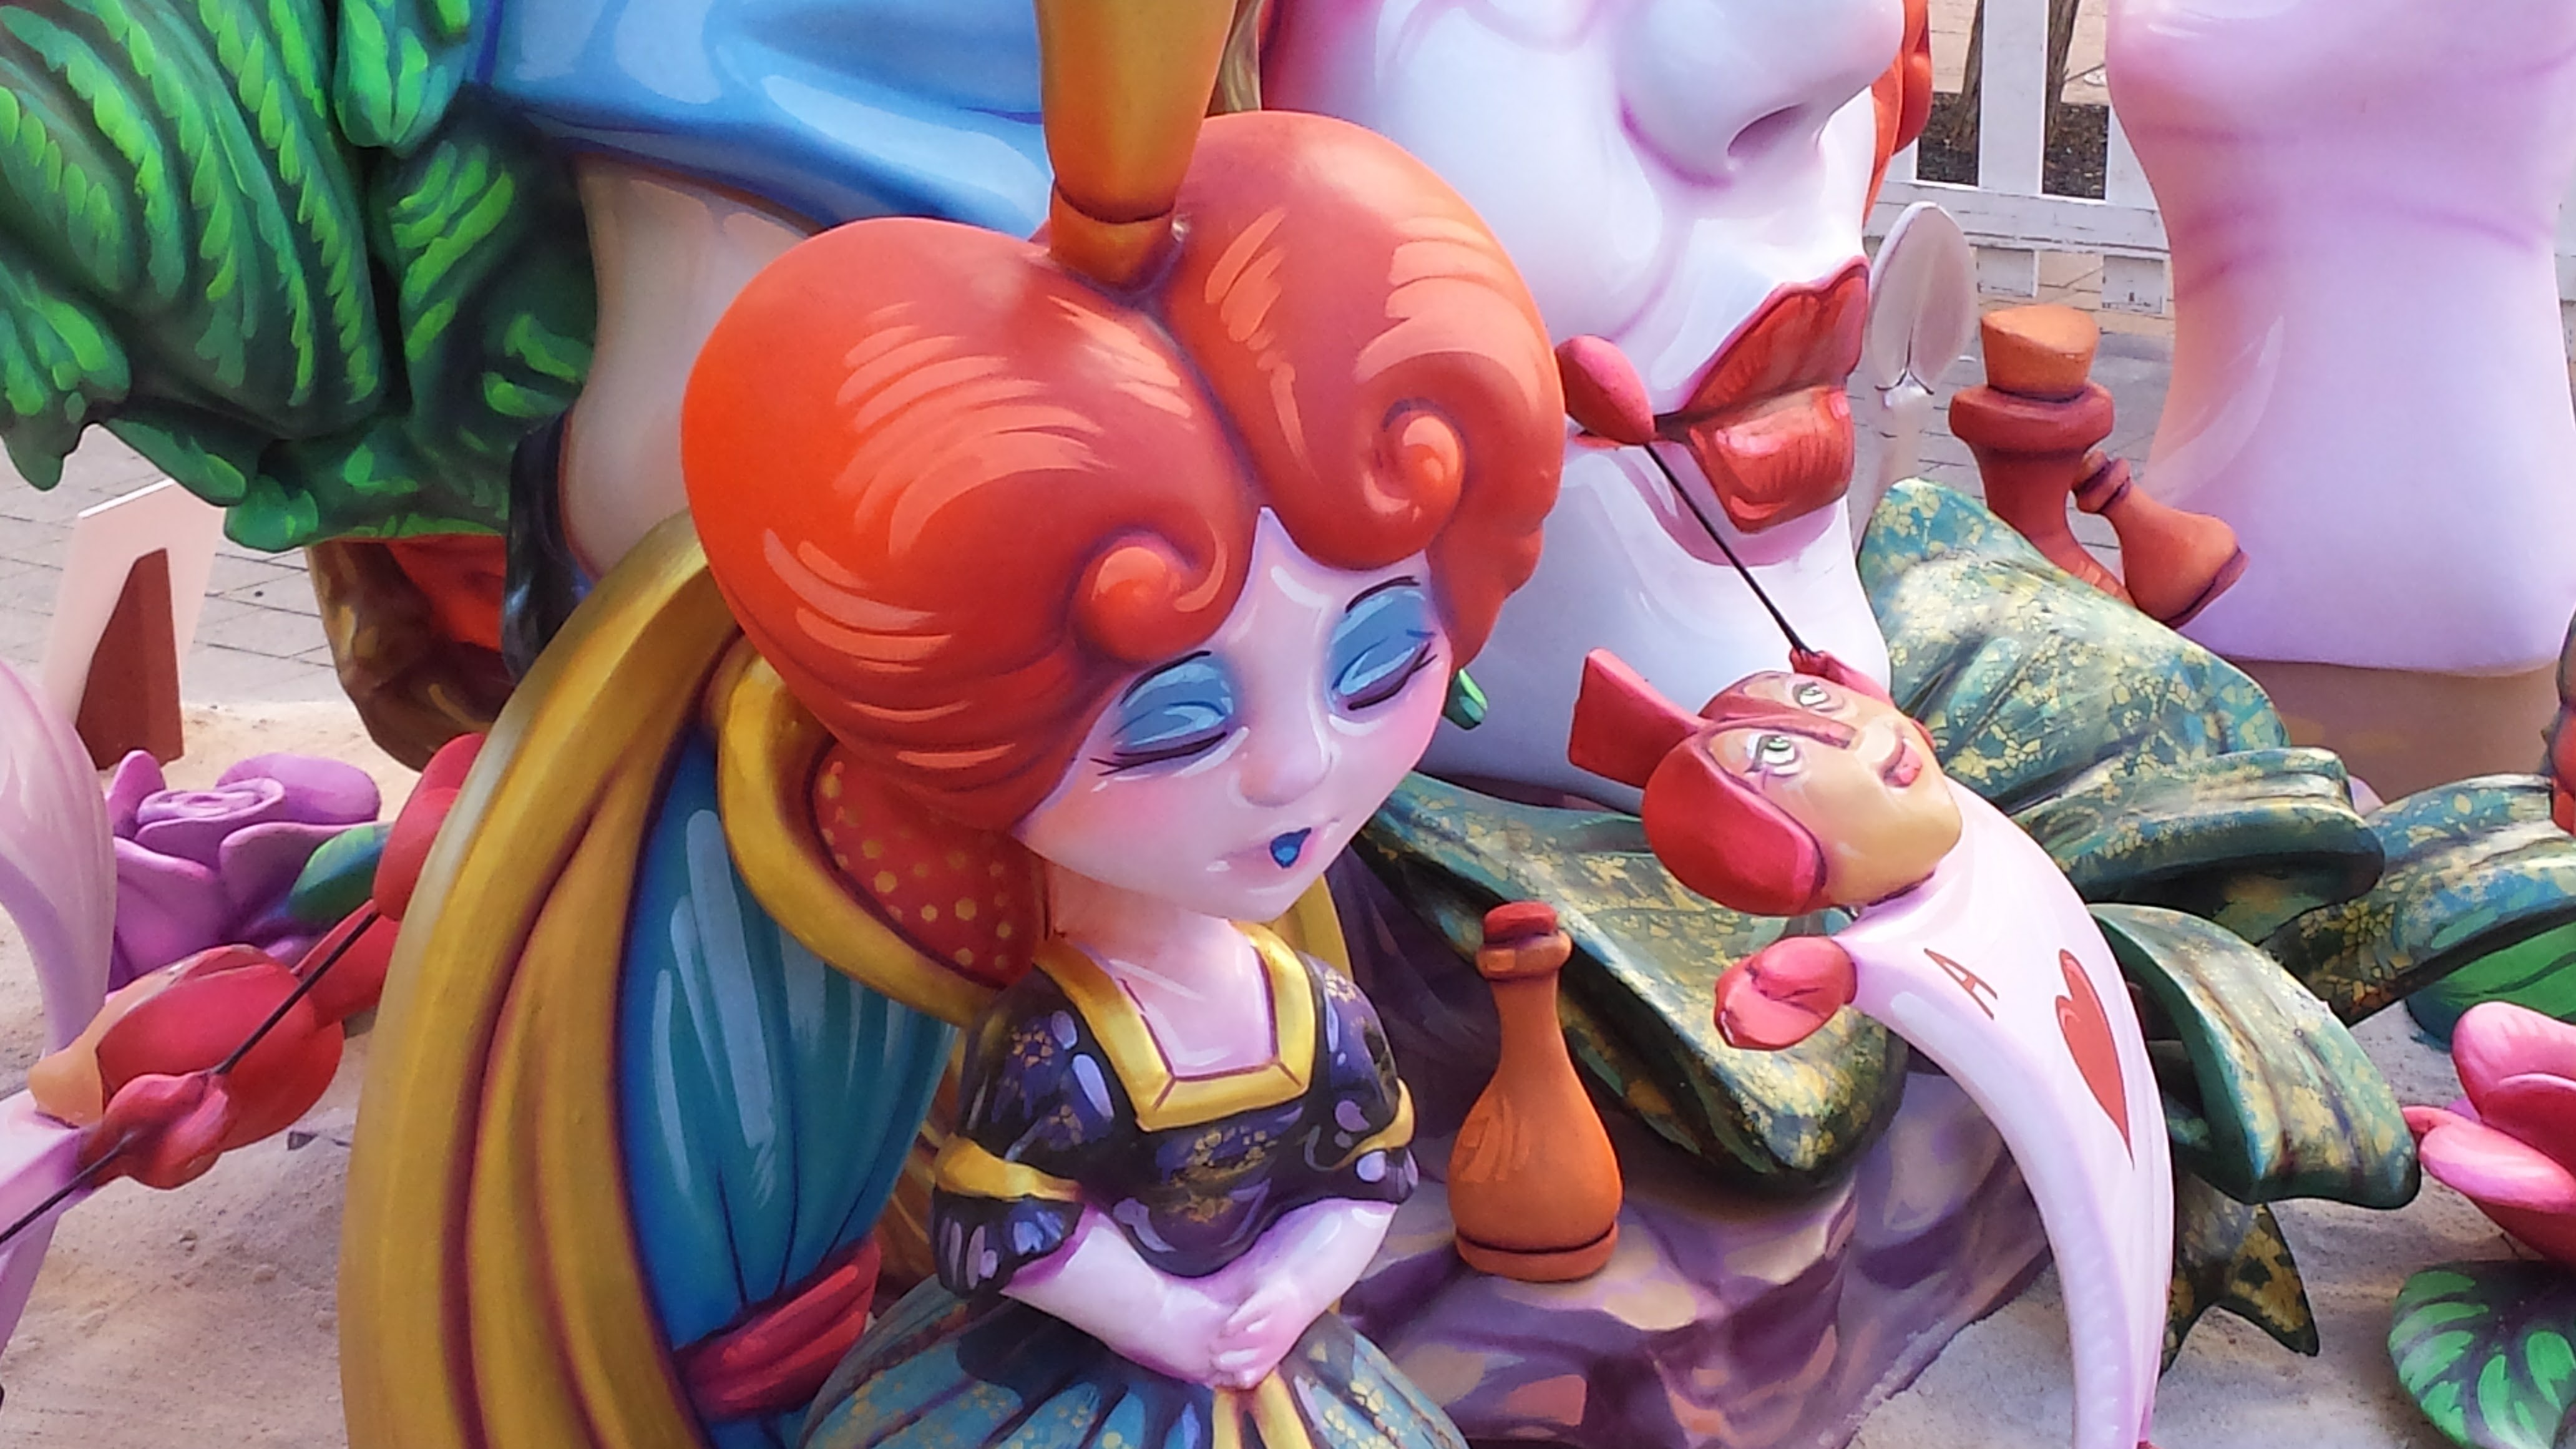
statue, amusement park, color, toy, art, spain, party, dolls, anime, benidorm, fallas